Frozen Heart

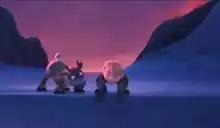
The significance of the opening song "Frozen Heart" is two-fold: as a tool for both exposition and foreshadowing. In the context of Kristoff's backstory, it shows his relationship with the reindeer Sven and how he enters the lonely ice business. The song also creates a thematic connection between frozenness and hearts - with ice being something of beauty and danger, which will become vital to the narrative later on.

The song is sung by a group of ice harvesters who are cutting blocks of ice from a frozen lake. Throughout the song, Kristoff and Sven try to join the adult harvesters, but are constantly shut out, and at the conclusion, try their best to emulate the harvesters. The harvesters pile the ice onto a massive horse-drawn ice sled, then ride off, under a night sky lit up by the Northern lights. The beat is supplied by the cutting noise as their saws cut through the ice, and gradually picks up as the song progresses.